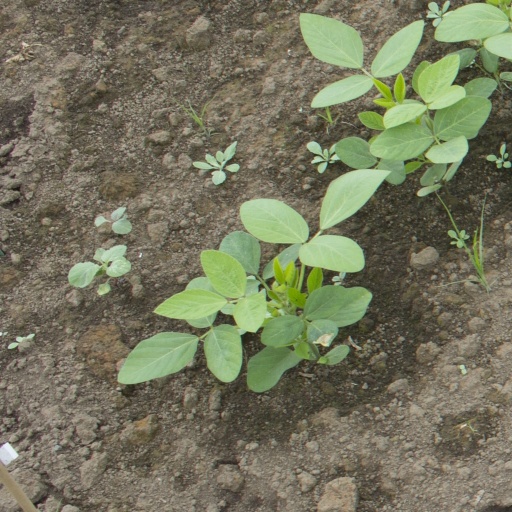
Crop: soybean